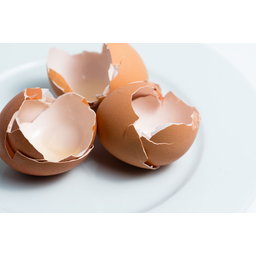
Label: trash